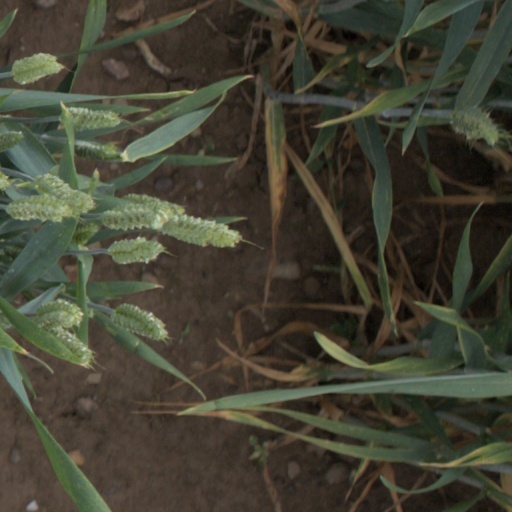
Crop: wheat